Alejandro Velasco Astete International Airport

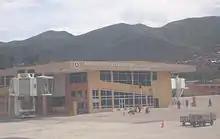

The airport began service in December 1964. It was served by American Airlines from New York City on a JFK–LIM–CUZ–LIM–JFK routing from 1998 to 1999 using Boeing 757-200 aircraft. However, these flights were discontinued due to a number of factors, including the airport's limited services and facilities, as well as the Peruvian government's refusal to grant passenger transportation rights between Lima and Cusco. American still holds the rights to this route and can resume flights at the company's discretion. The airport was largely controlled by airline giants Aeroperú and Faucett Perú, which would both be declared bankrupt in the late 1990s. In 1970, LANSA Flight 502 crashed after taking off from the airport and killed 99 out of the 100 on board.